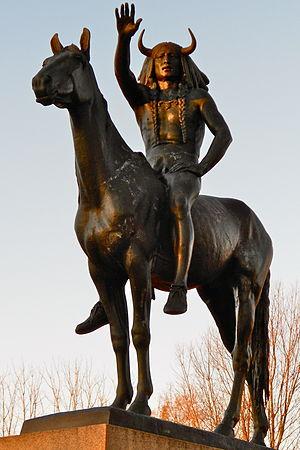
Cyrus Edwin Dallin, né le 22 novembre 1861 à Springville et mort le 14 novembre 1944 à Arlington, est un sculpteur et archer américain.